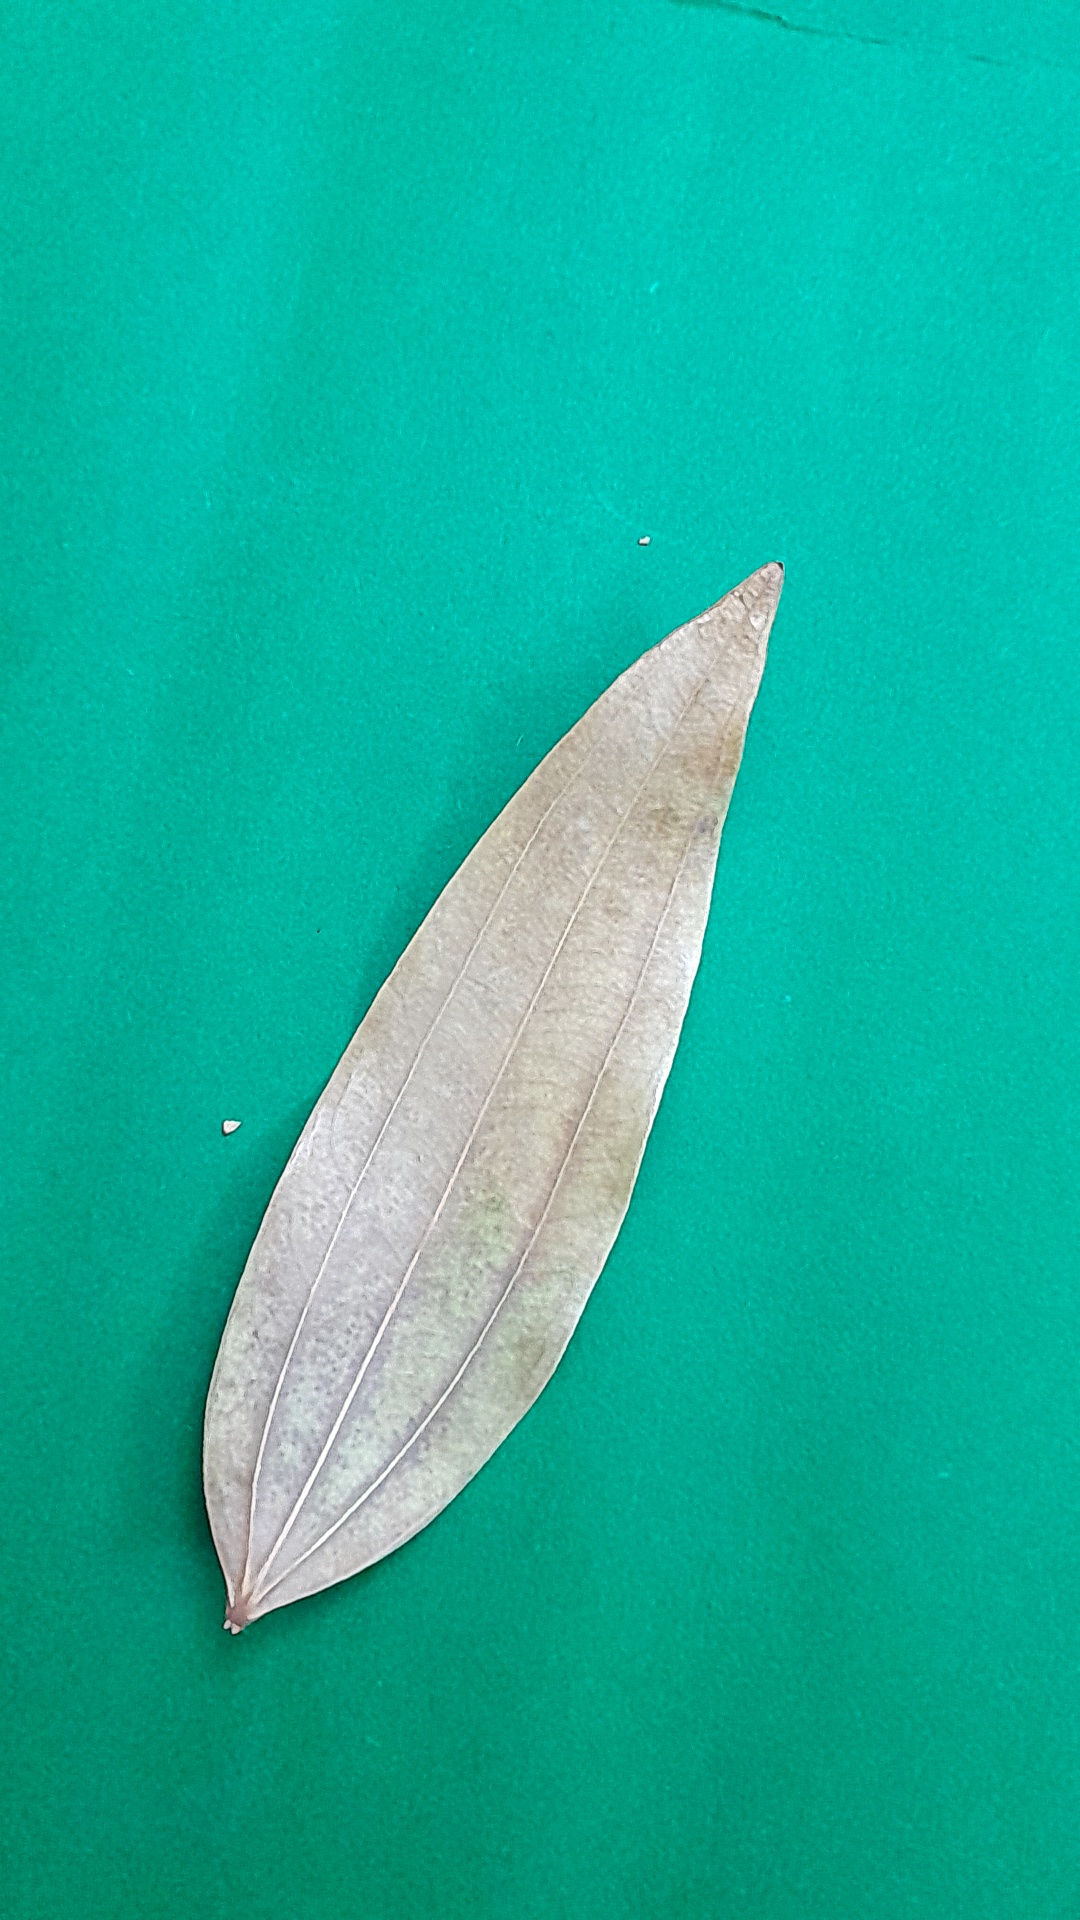
Label: Dry Leaf